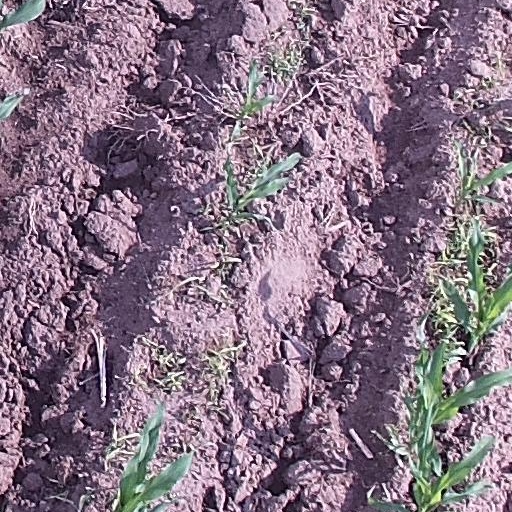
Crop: maize; corn